Jenisch House

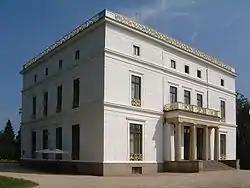
Front elevation (2004)

Jenisch House ("Jenisch-Haus") is a country house in Hamburg built in the 19th century and an example of Hanseatic lifestyle and neoclassical architecture. As of 2008, Jenisch House is the home of the "Museum für Kunst und Kultur an der Elbe". It is located within the Jenisch park in the Othmarschen quarter.